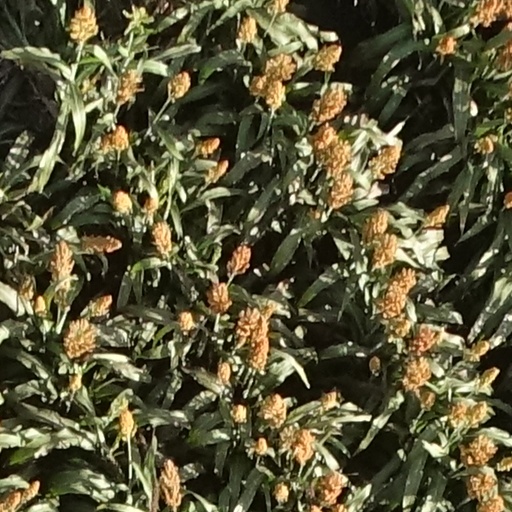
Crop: sorghum